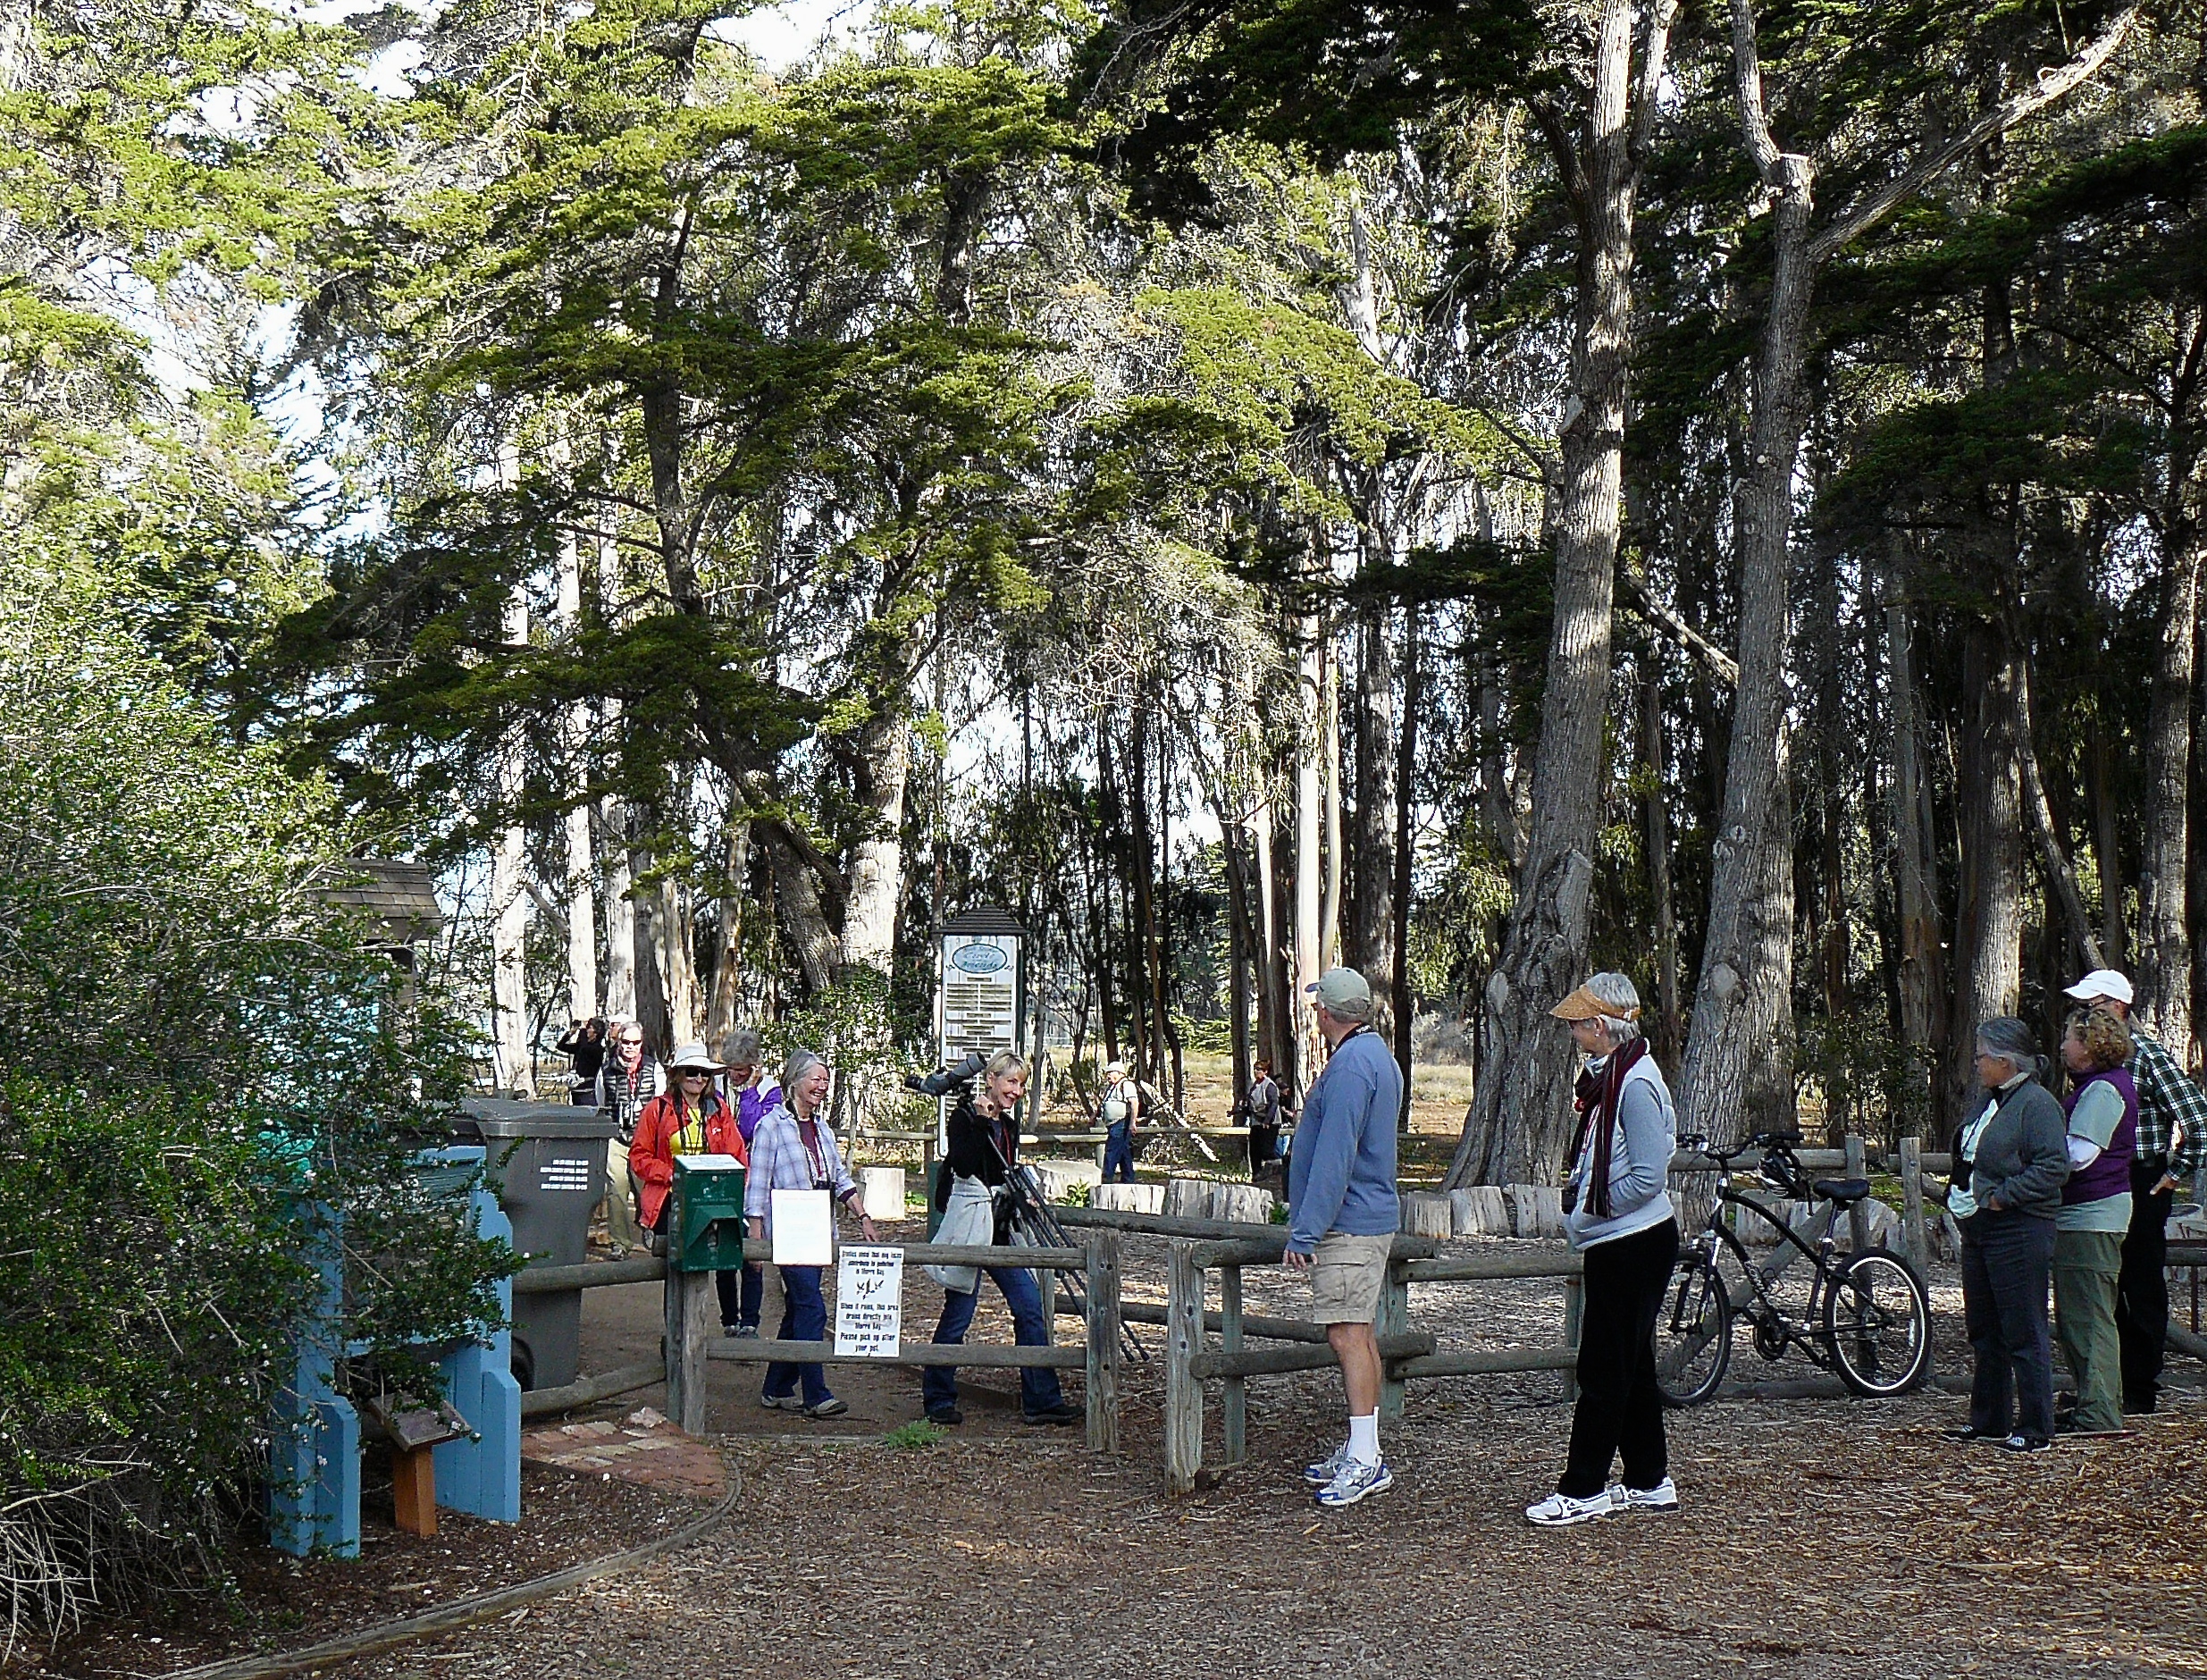
tree, community, birdingthecentralcoast, sweetsprings, twitchers, birdingsweetsprings, woody plant